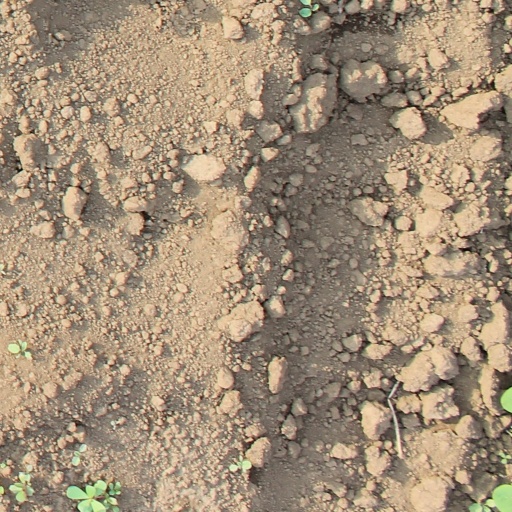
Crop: soybean